Isa Blagden

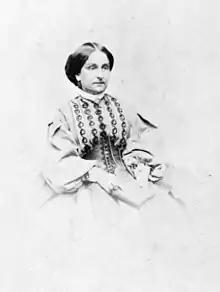
Isa Blagden

Isa or Isabella Jane Blagden (30 June 1816 or 1817 – 20 January 1873) was an English-language novelist, speaker, and poet born in the East Indies or India, who spent much of her life among the English community in Florence. She was notably friendly with the Browning, Bulwer-Lytton and Trollope families.